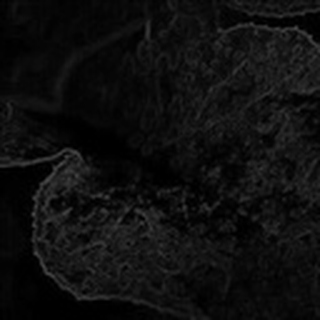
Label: cotton_powdery_mildew